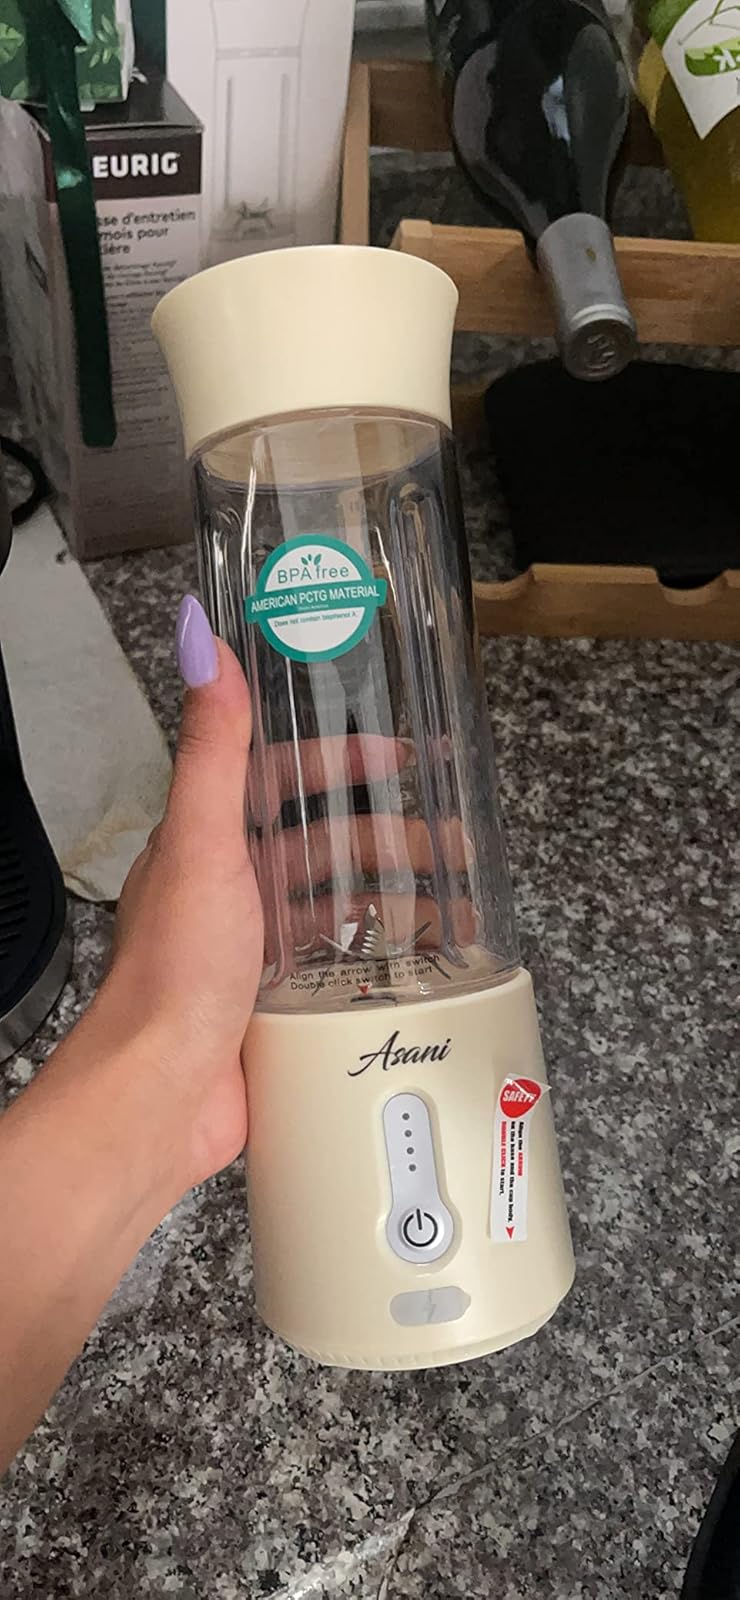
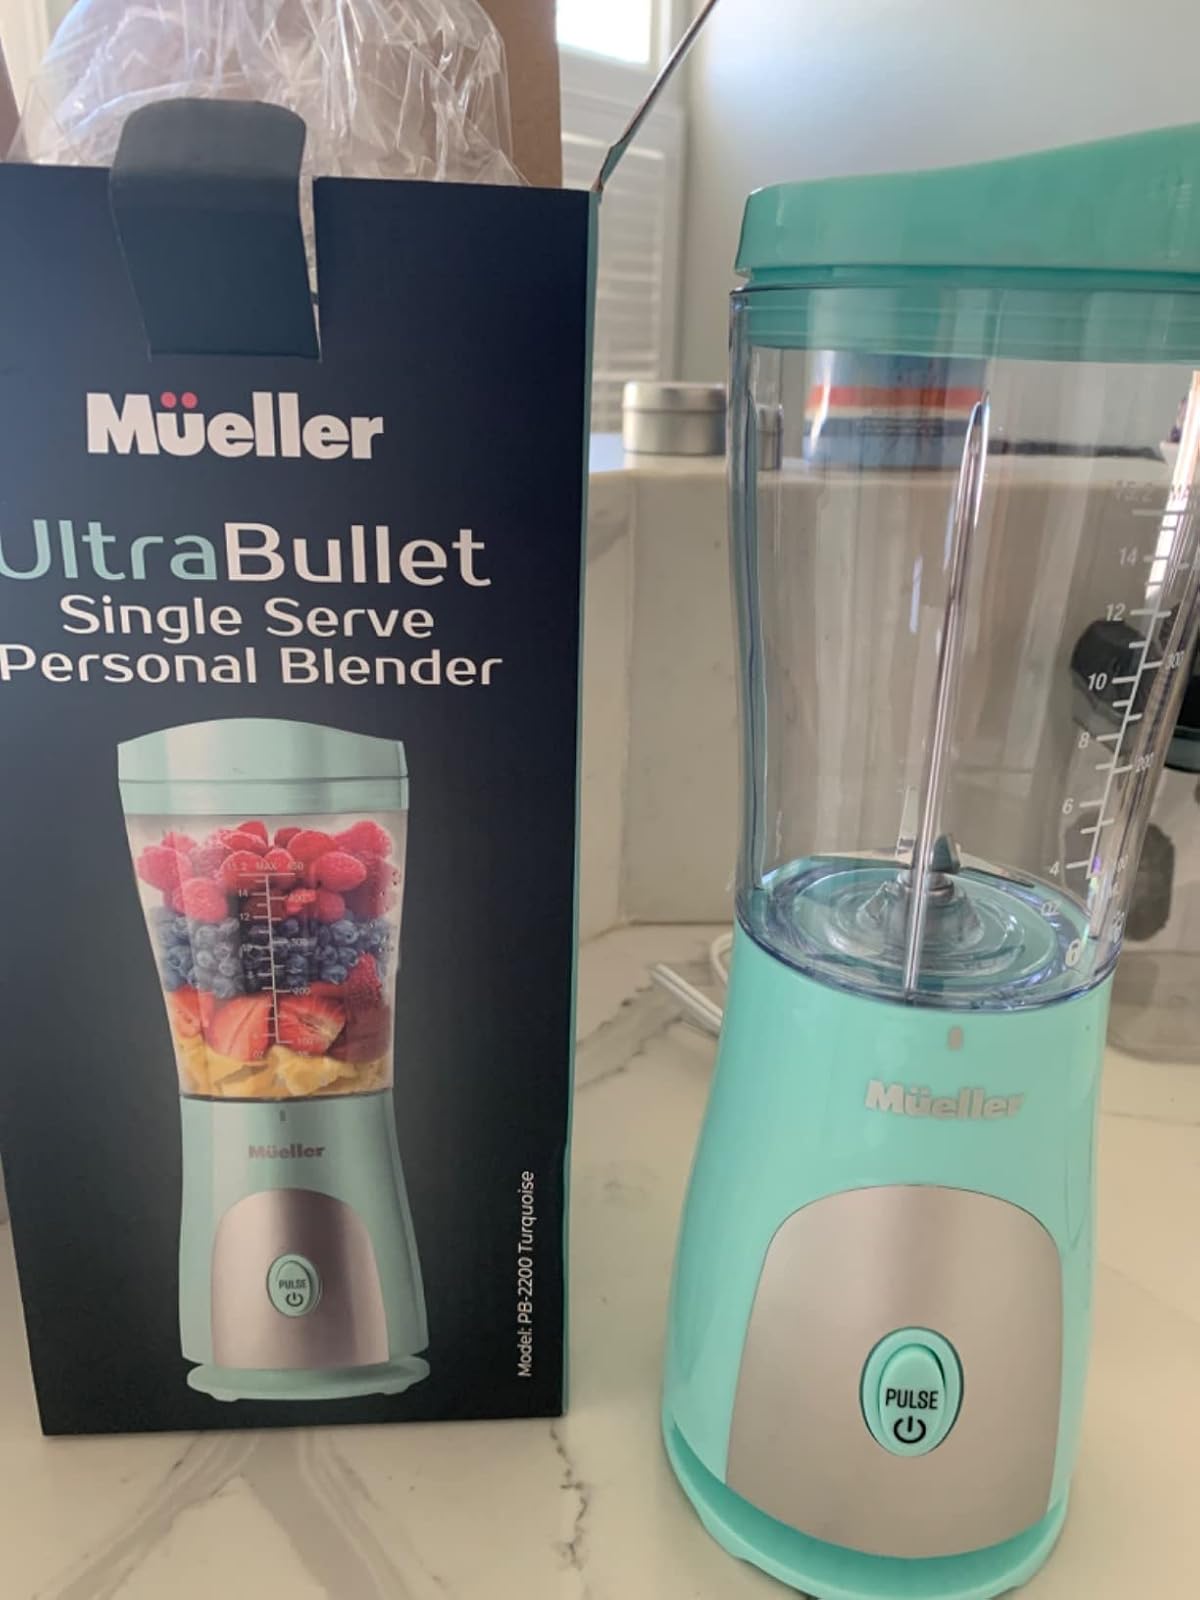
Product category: items_blender
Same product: no